List of birds of Pennsylvania

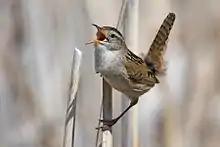
Marsh wren

The kinglets and "crests" are a small family of birds which resemble some warblers. They are very small insectivorous birds. The adults have colored crowns, giving rise to their name.